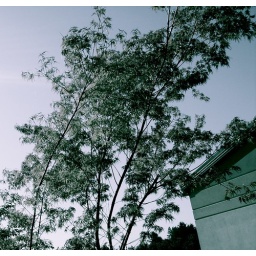
tree in the sky